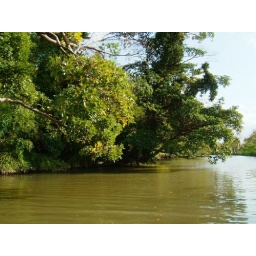
These trees are natural, so there are many kind of plants and show the different scene in season.